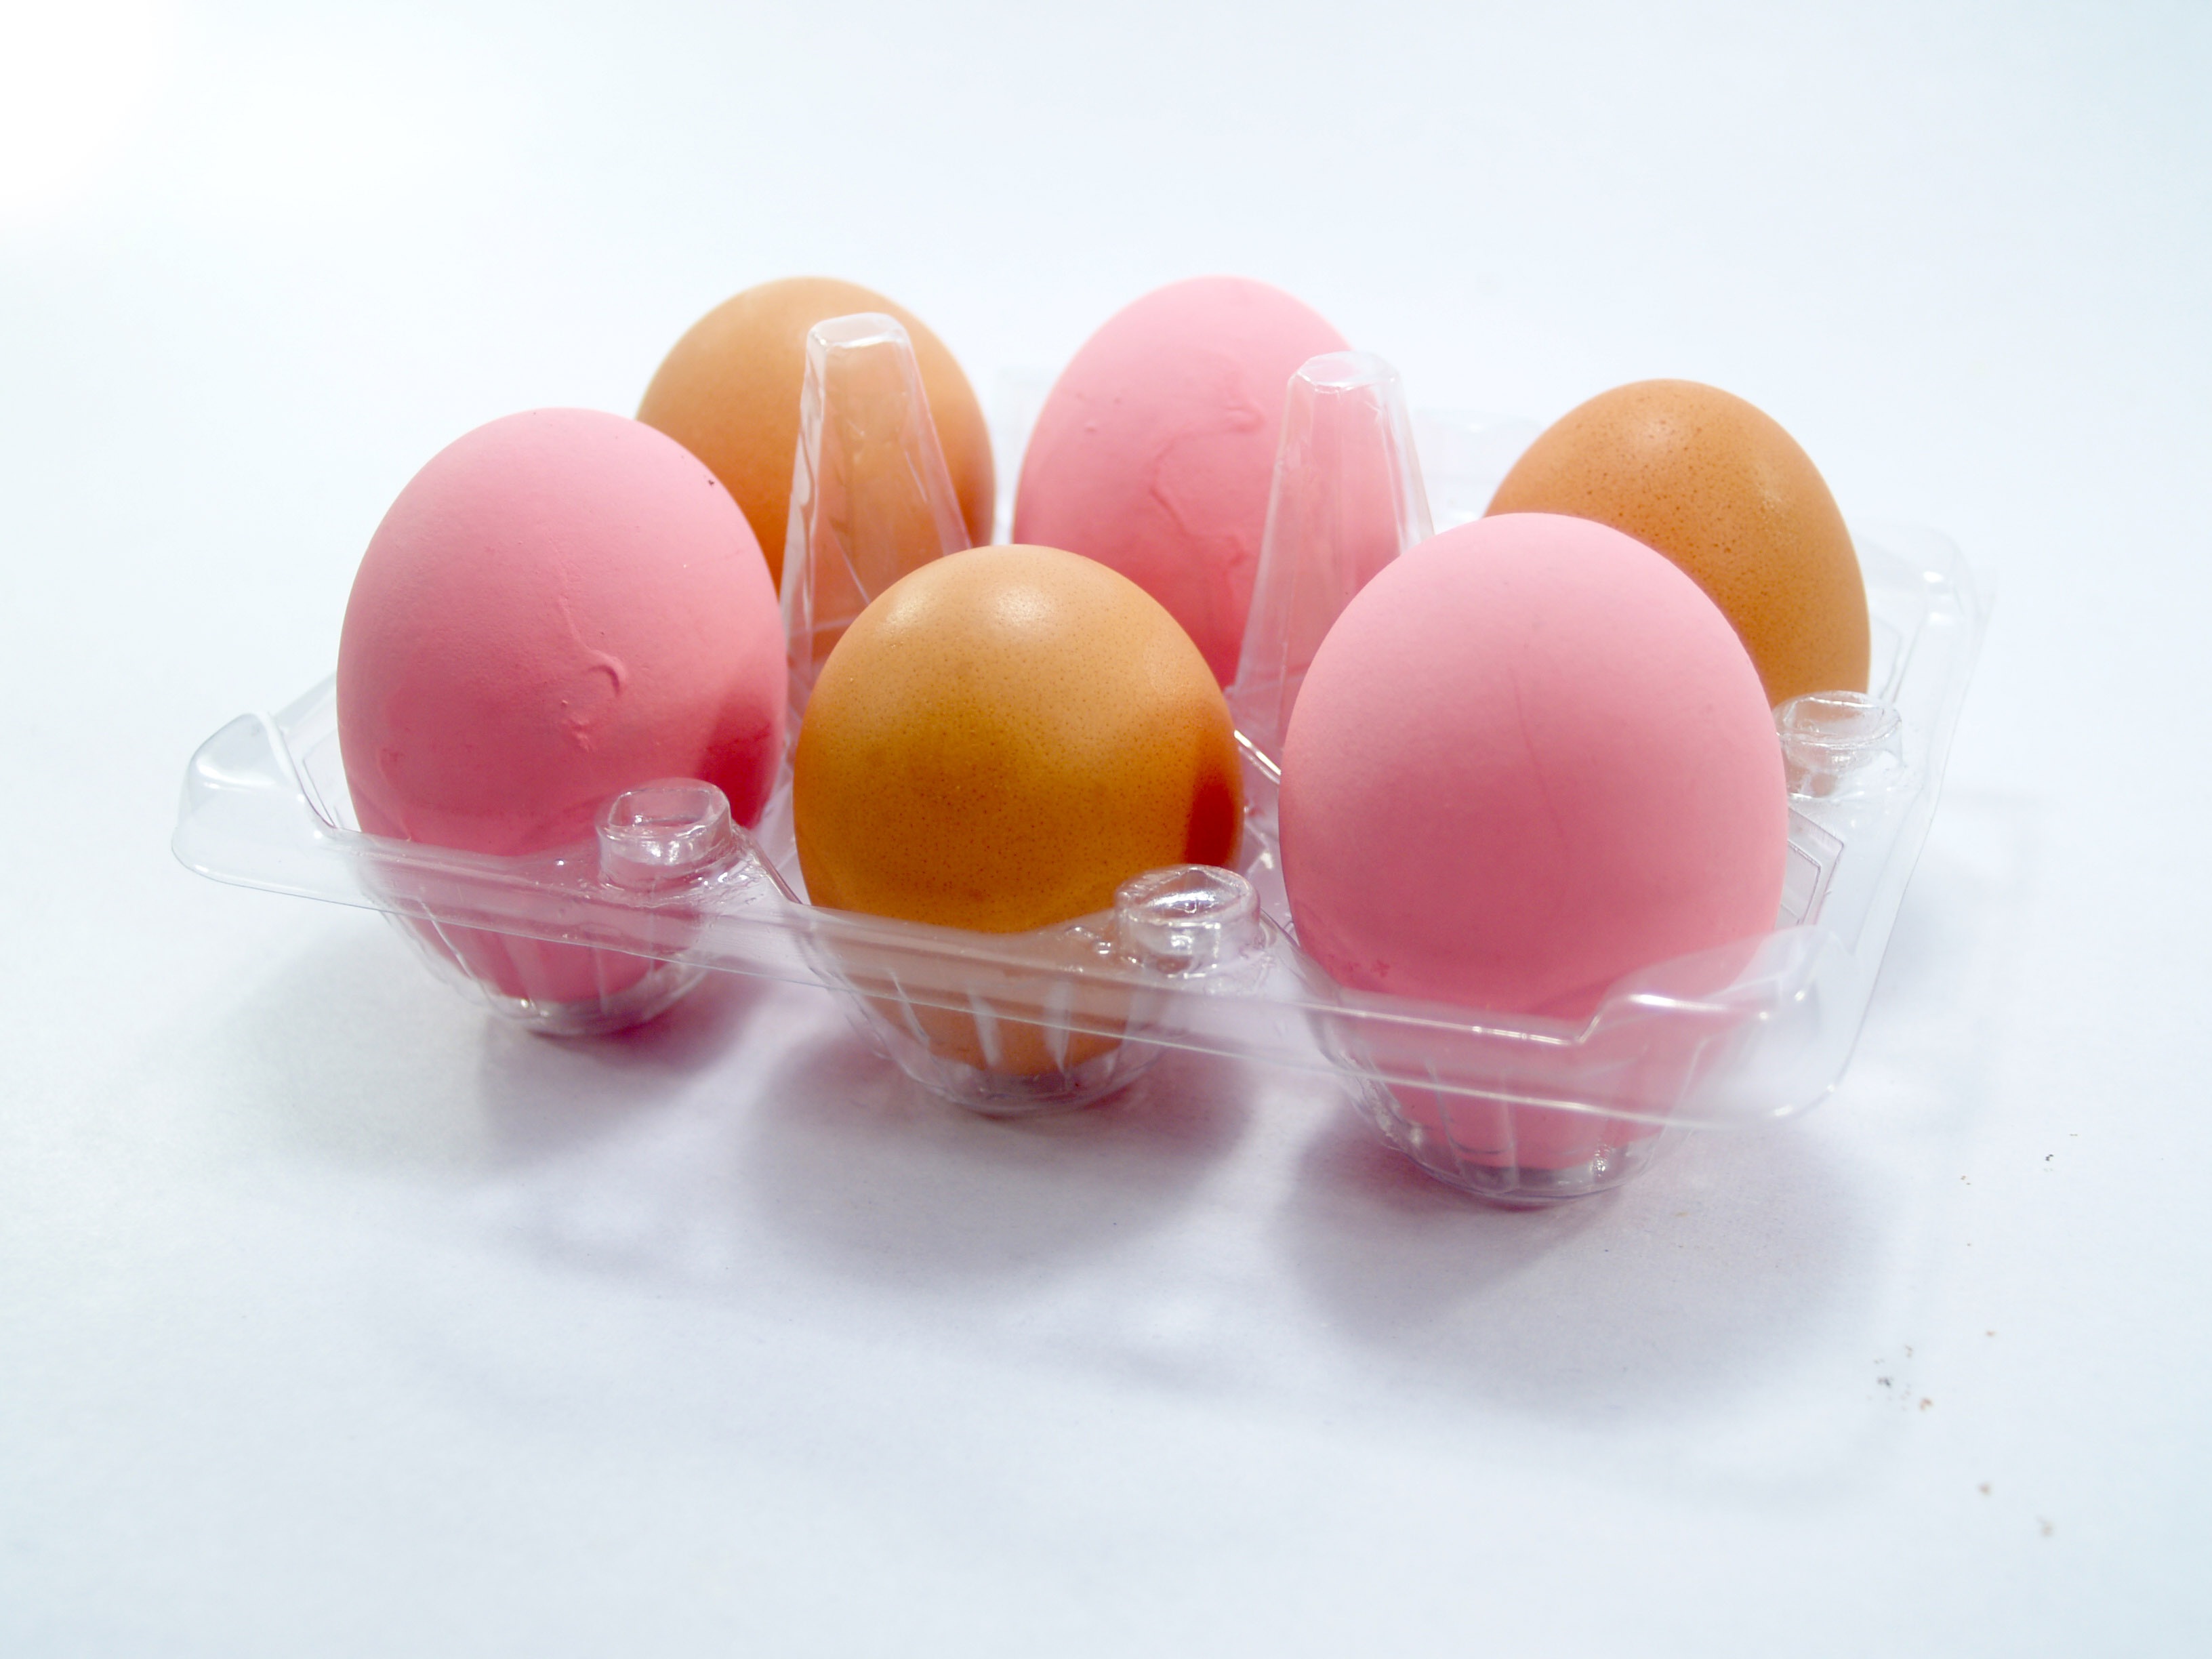
nature, farm, animal, meal, food, ingredient, color, macro, natural, fresh, brown, market, yellow, agriculture, pink, breakfast, healthy, cuisine, delicious, chicken, shell, egg, yolk, poultry, close up, product, background, single, raw, easter, detail, aliment, century, diet, organic, boiled, oval, nutritious, protein, uncooked, easter egg, cholesterol, fermented, eggshell